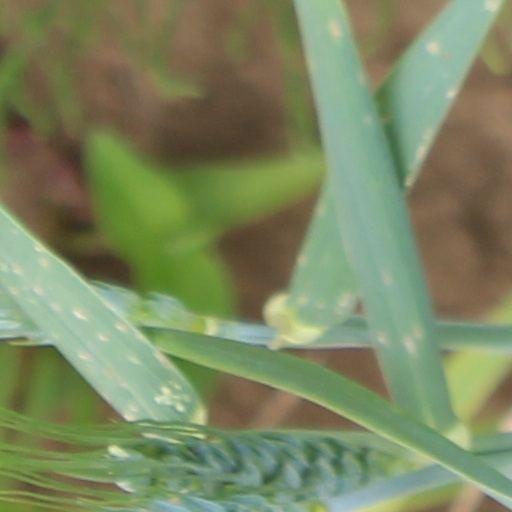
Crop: wheat